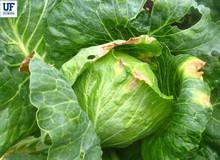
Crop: unknown
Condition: cabbage_cabbage_black_rot